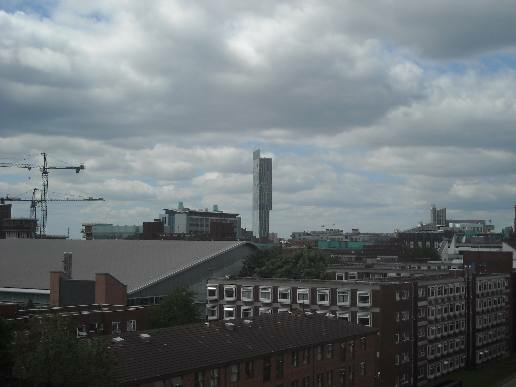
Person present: No